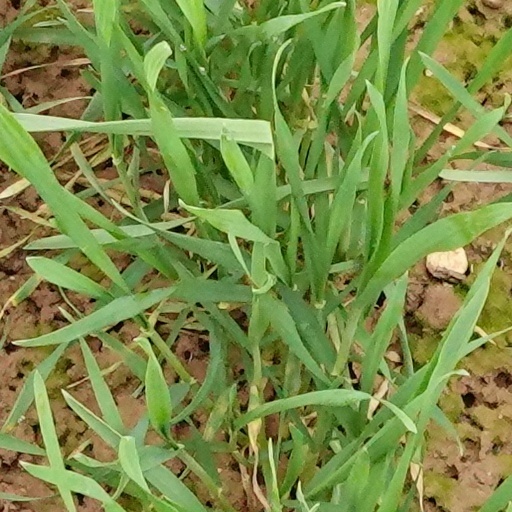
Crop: wheat